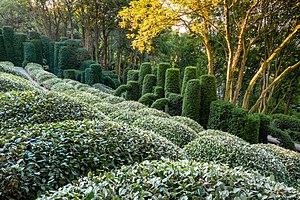
France, Étretat, Les Jardins d'Étretat, Le Jardin La Manche